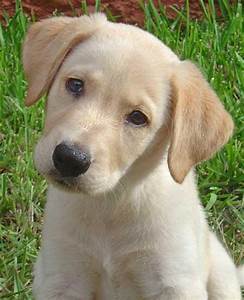
Label: dog